Winter of 2009–10 in Europe

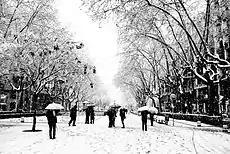
Pedestrians with umbrellas on snowy Barcelona street

In the Netherlands and Belgium, road salt used to keep the roads clear of snow and ice was running out.